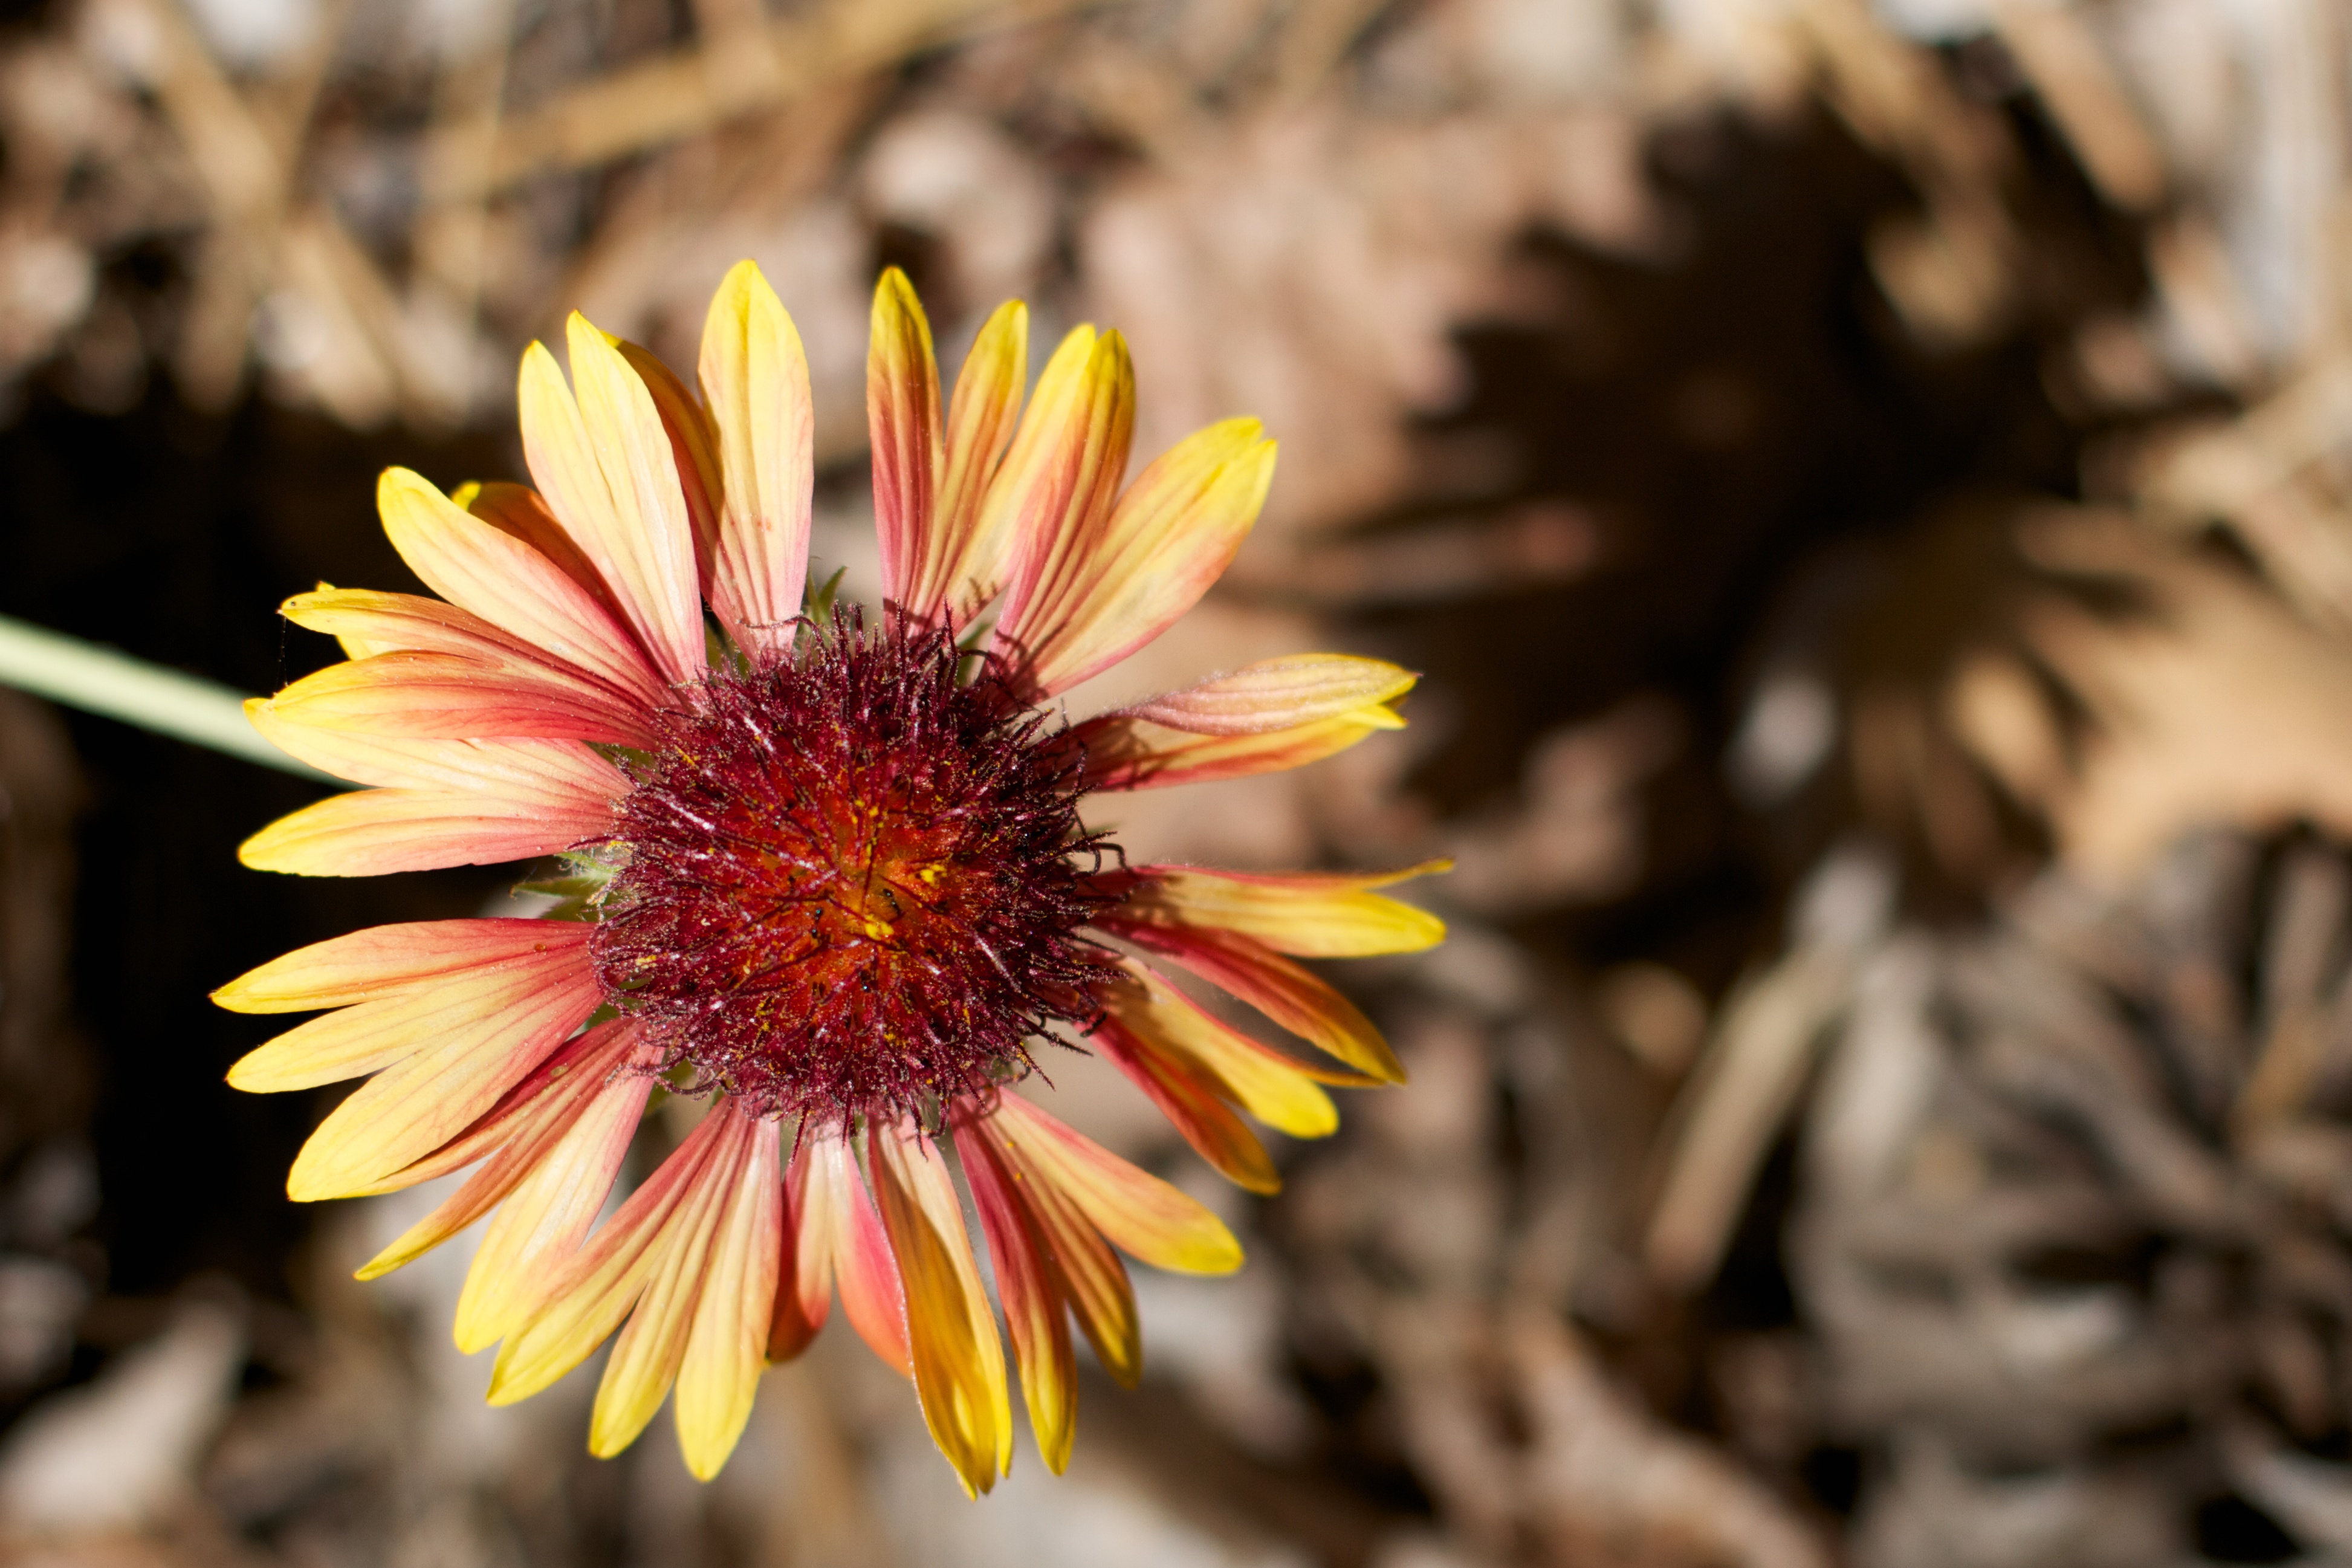
nature, plant, photography, flower, petal, autumn, botany, yellow, flora, wildflower, close up, macro photography, flowering plant, daisy family, land plant